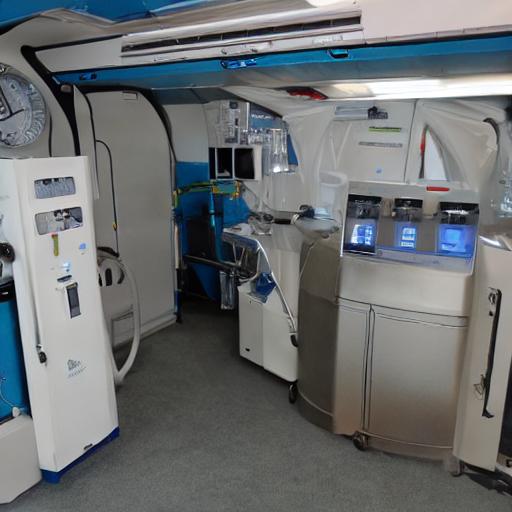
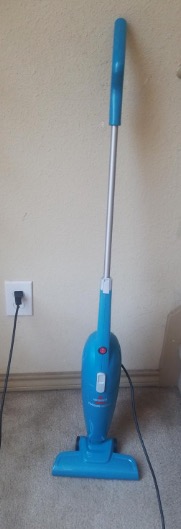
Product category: items_vacuum
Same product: no